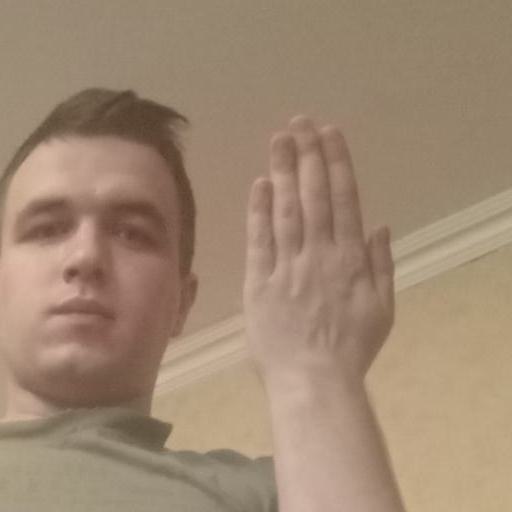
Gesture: stop_inverted